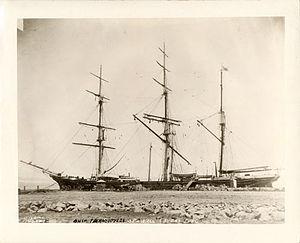
Le Thermopylae puis Pedro Nunes, est à l'origine un navire de charge, voilier et clipper à thé battant pavillon du Royaume-Uni, gréé en trois-mâts carré converti plus tard en trois-mâts barque à mâture réduite.